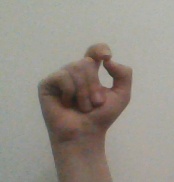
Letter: fa